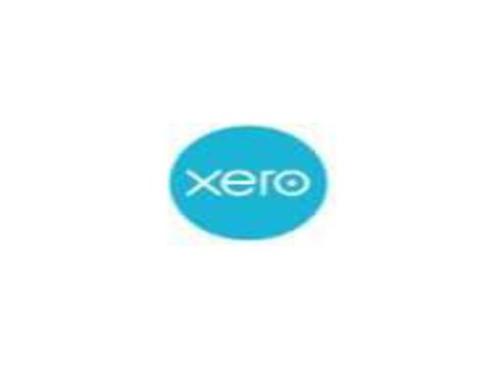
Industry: Others